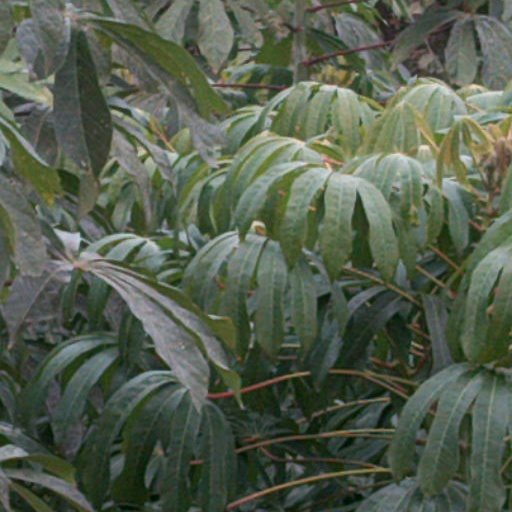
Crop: cassava